La Rivière station

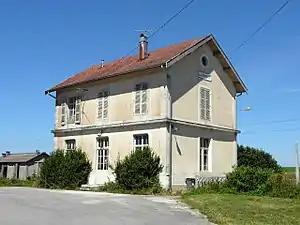
The station building in 2007

La Rivière station is a railway station in the commune of La Rivière-Drugeon, in the French department of Doubs, in the Bourgogne-Franche-Comté region. It is an intermediate stop on the Frasne–Les Verrières line of SNCF.